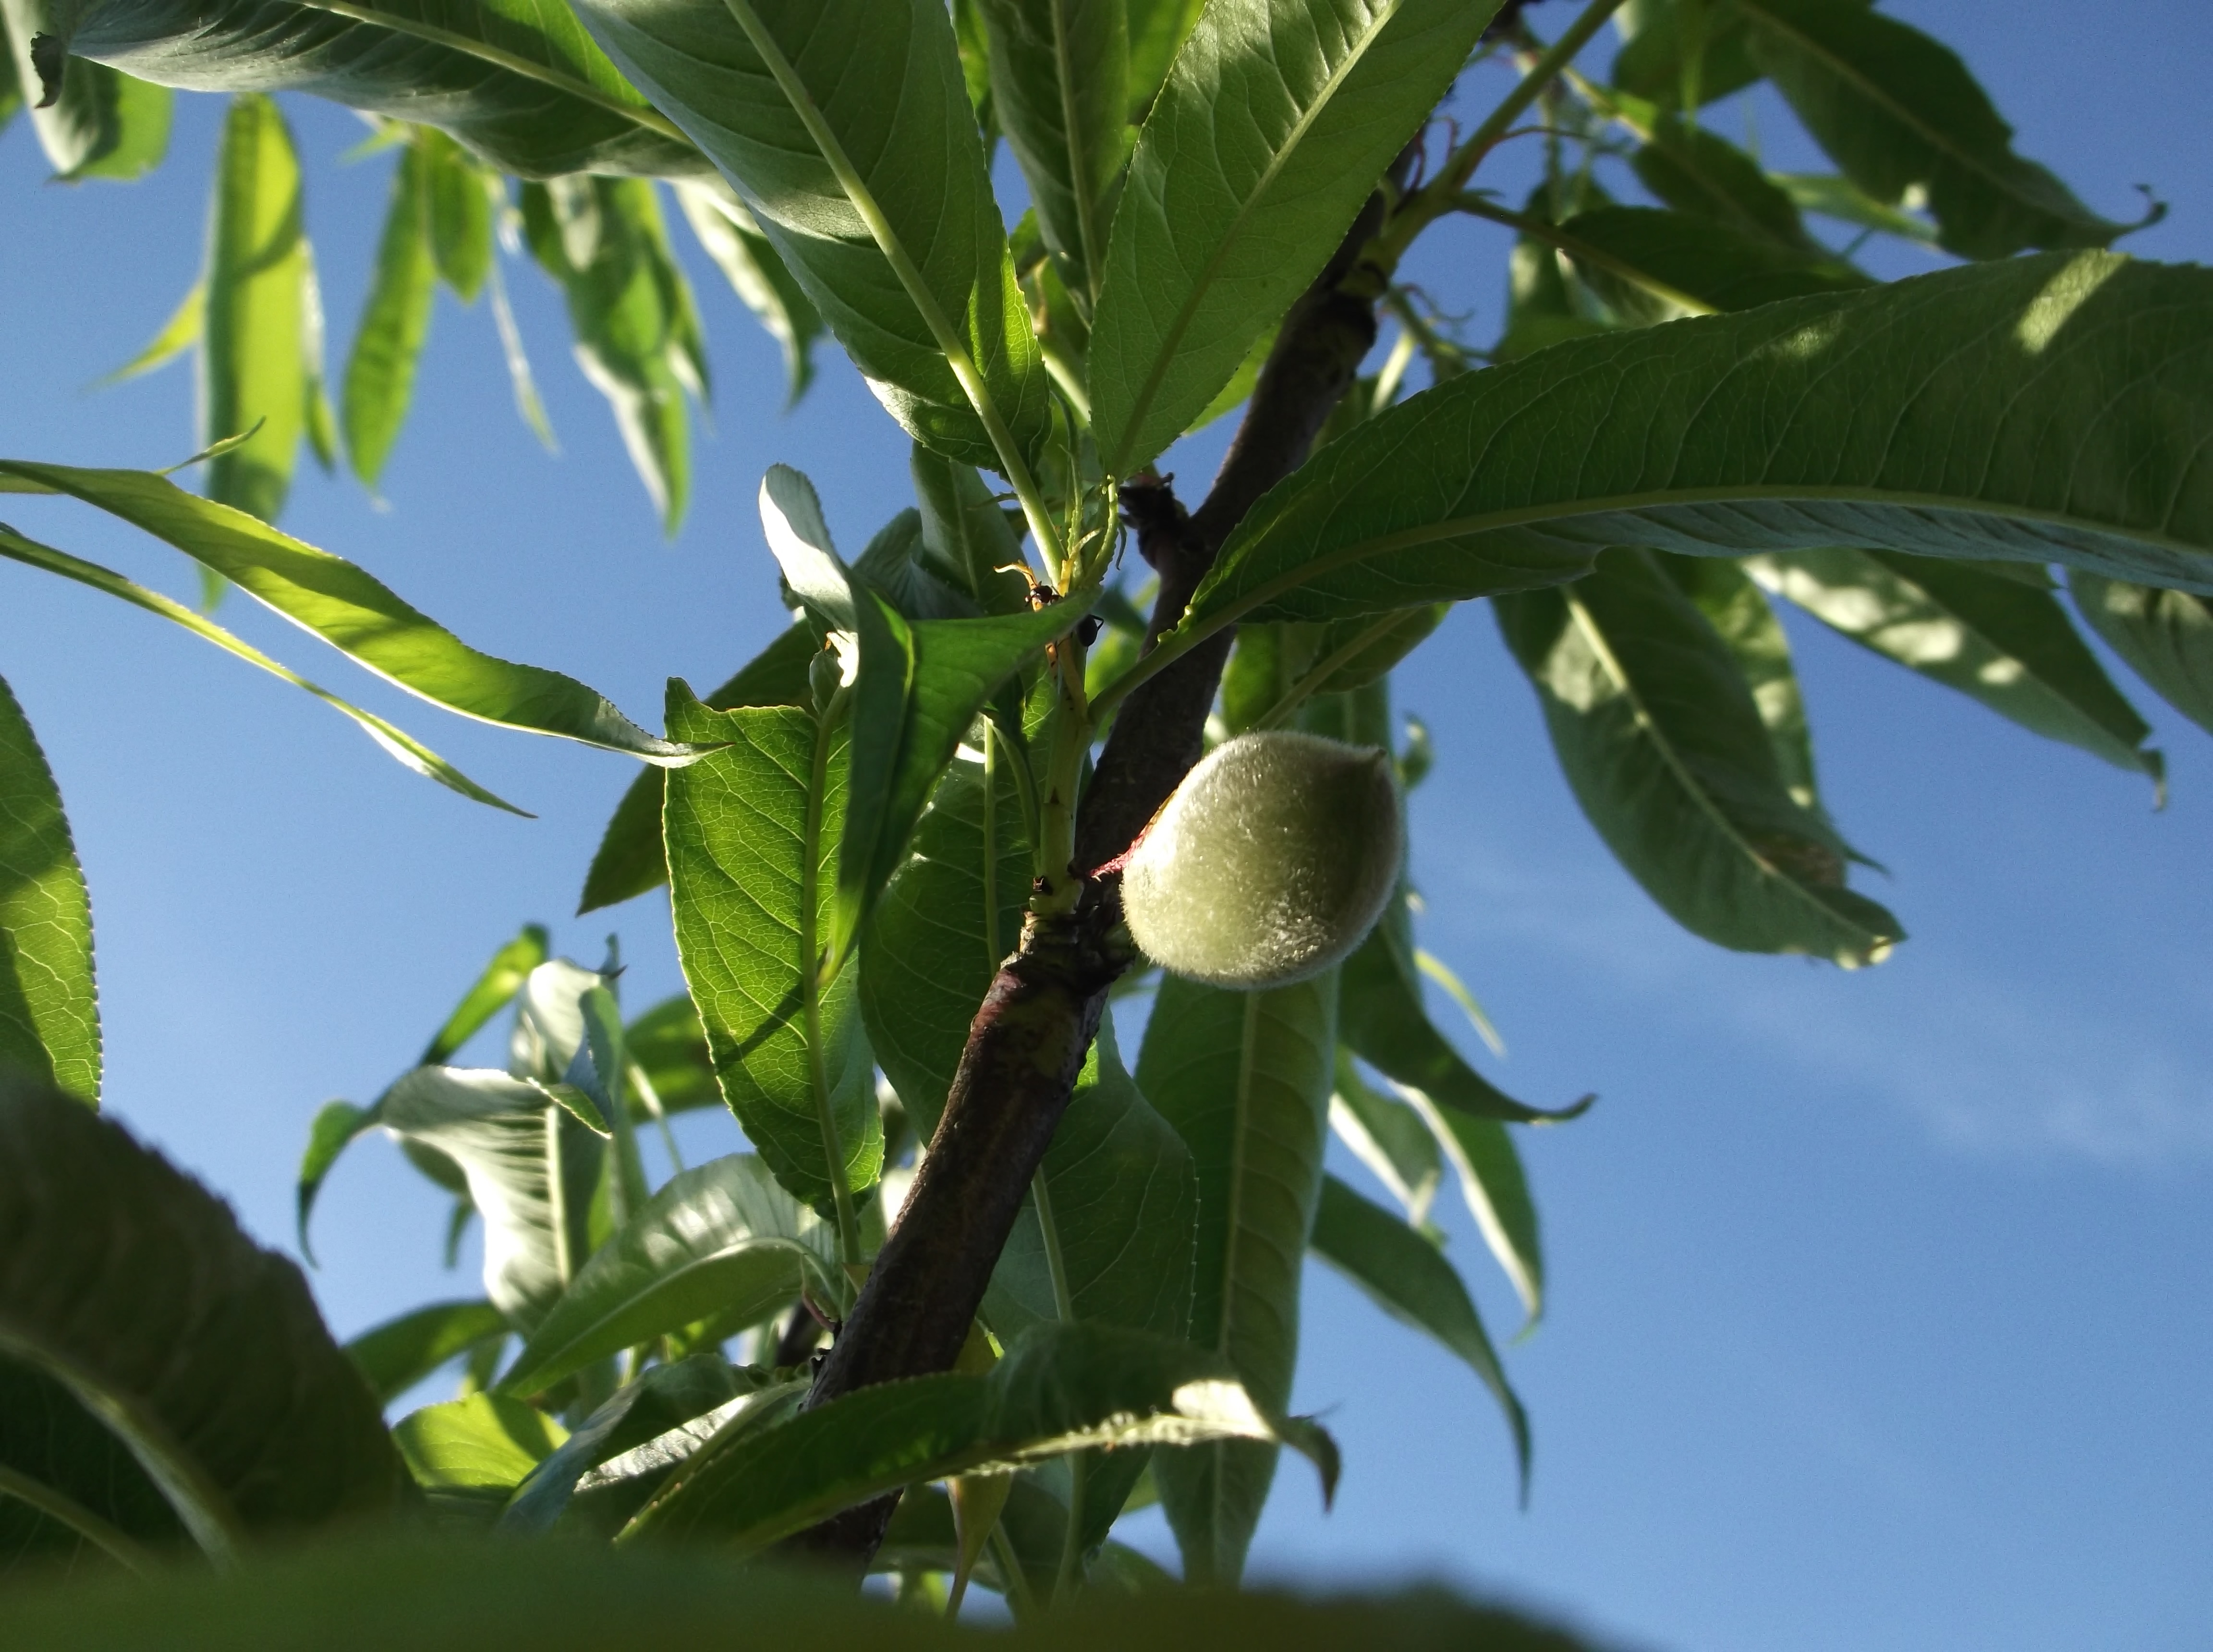
tree, branch, plant, fruit, leaf, flower, orchard, food, green, produce, flowers, vegetation, flowering plant, woody plant, land plant, arecales